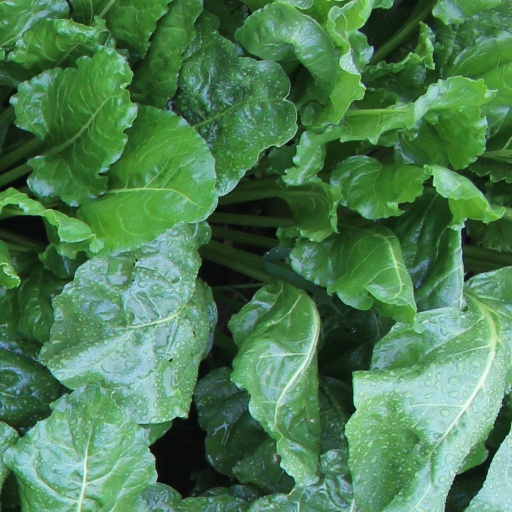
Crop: sugar beet